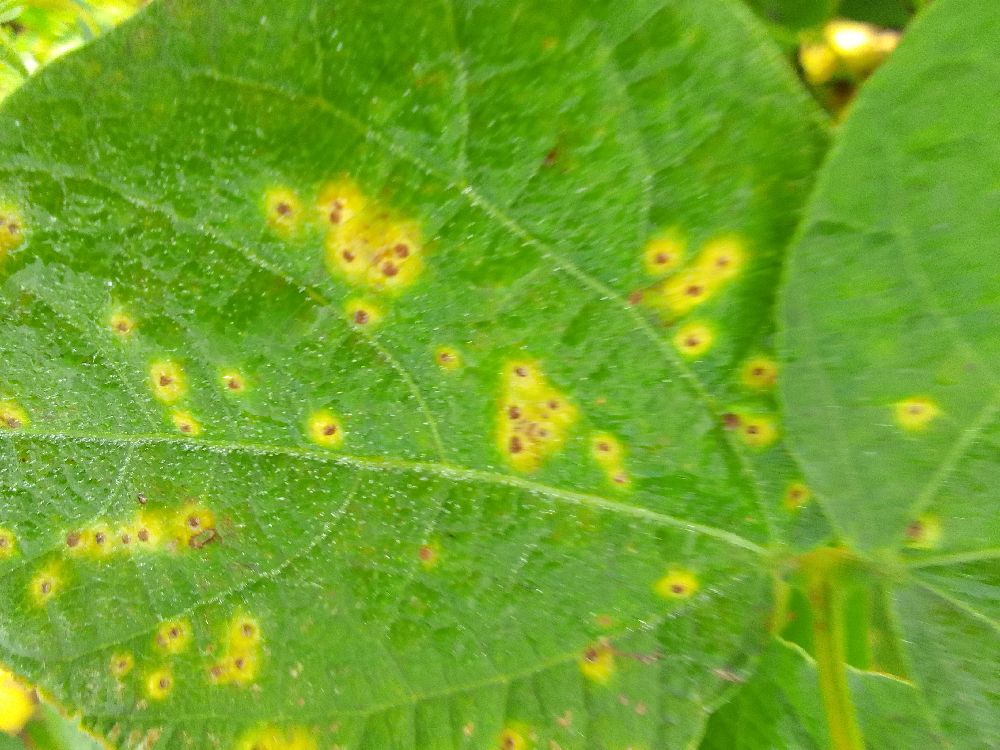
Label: rust